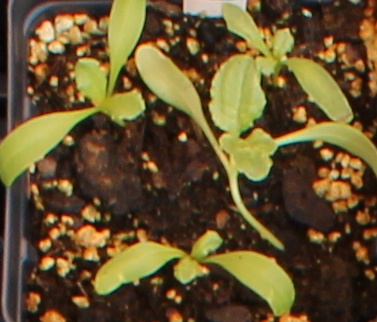
Label: Sugar beet